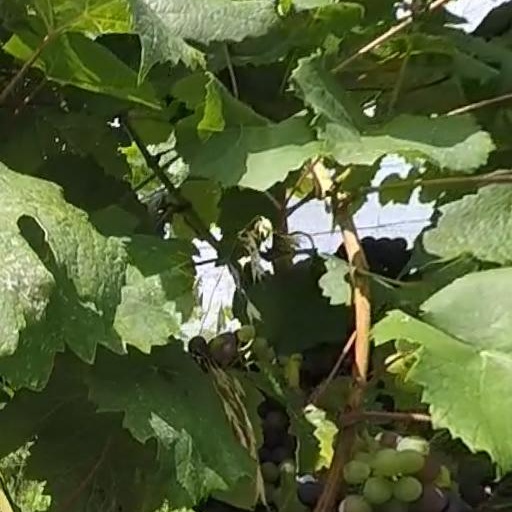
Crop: grape